Dorćol

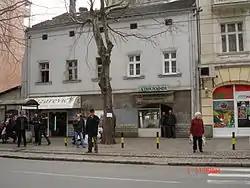
House at 10 Cara Dušana Street. Built in 1724–1727, it is the oldest surviving house in Belgrade

The name of the neighborhood comes from Turkish words "dört" (four) and "yol" (road), literally meaning "four roads" or colloquially "intersection (of four roads)", "crossroads". There are several towns and villages with the same name in Turkic speaking areas, like Dörtyol in Turkey or Dyurtyuli in Bashkortostan, Russia.